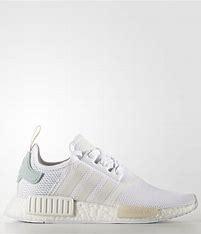
Brand: adidas
Model: NMD_R1 Athletic